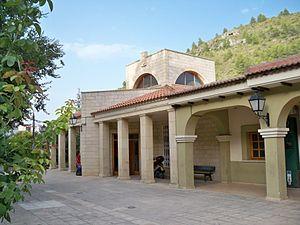
Molinicos est une commune d'Espagne de la province d'Albacete dans la communauté autonome de Castille-La Manche.